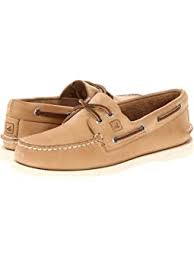
Label: Boat